Statue of Equality (Ambedkar)

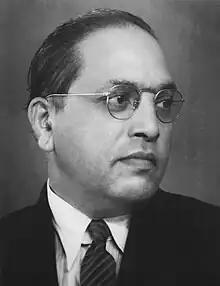
The memorial will be dedicated to B. R. Ambedkar

It is to be situated on property formerly owned by National Textile Corporation known as Indu Mills (India United Mill No. 6) in Dadar. The land is now owned by the Government of Maharashtra. The foundation stone was laid on 11 October 2015 by Prime Minister Narendra Modi. Construction proper was to start in November 2015, but the project had not been assigned to a construction contractor, due to only one bid being submitted back then.